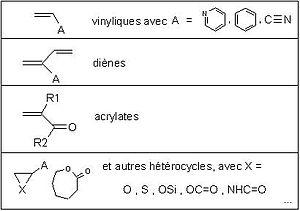
monomères en polymérisation anionique
La polymérisation anionique est un type de polymérisation ionique dans lequel le centre actif est de nature anionique. Elle est constituée de l'amorçage, la propagation, éventuellement de transfert et de terminaison. Les monomères concernés sont ceux qui possèdent des groupements électro-attracteurs.